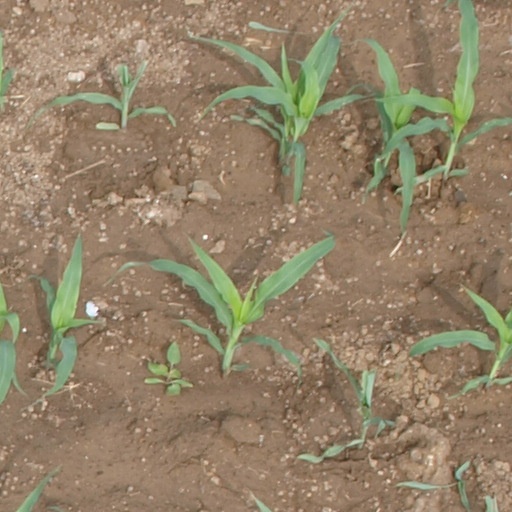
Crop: maize; corn